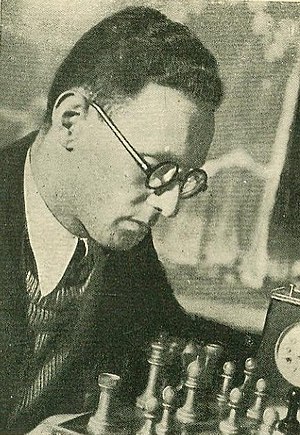
Mikhail Botvinnik
Mikhail Botvinnik, 1933
Mikhail Moiseeevitj Botvinnik var en russisk skakspiller. Han var verdensmester i skak i alt i ca. 16 år. Med en uddannelse som elektroingeniør er han en af de få top-skakspillere, der har investeret i en karriere uden for skakbrædtet. Han stammer fra en russisk-jødisk familie, hvor faderen var tandtekniker. Botvinnik, der lærte at spille skak som 12-årig, gjorde sig allerede som 14-årig bemærket som skakspiller, da han besejrede den daværende verdensmester José Raúl Capablanca under en optræden med simultanskak.